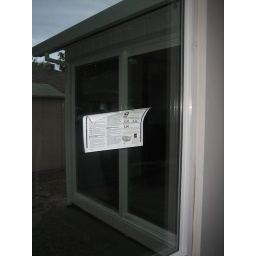
New sliding glass door in the living room.